Dead or Alive 6

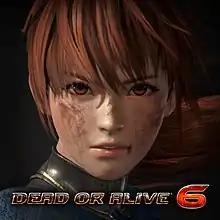
Cover art featuring a visibly injured Kasumi

, abbreviated as DOA6, is a 2019 fighting game developed by Team Ninja and published by Koei Tecmo. The game is the sixth main entry in the "Dead or Alive" fighting series following "Dead or Alive 5" (2012) and runs on a new engine, offering new features and introducing new mechanics. It was released for PlayStation 4, Windows, and Xbox One on March 1, 2019, and was later released for arcades in Japan on July 18, 2019.